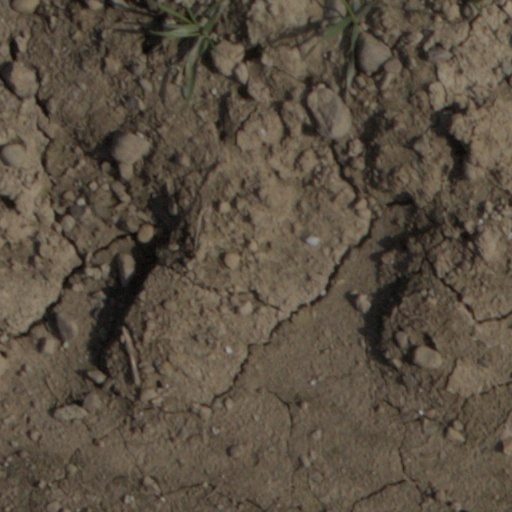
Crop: wheat